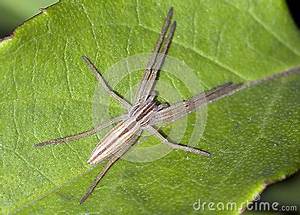
Label: spider